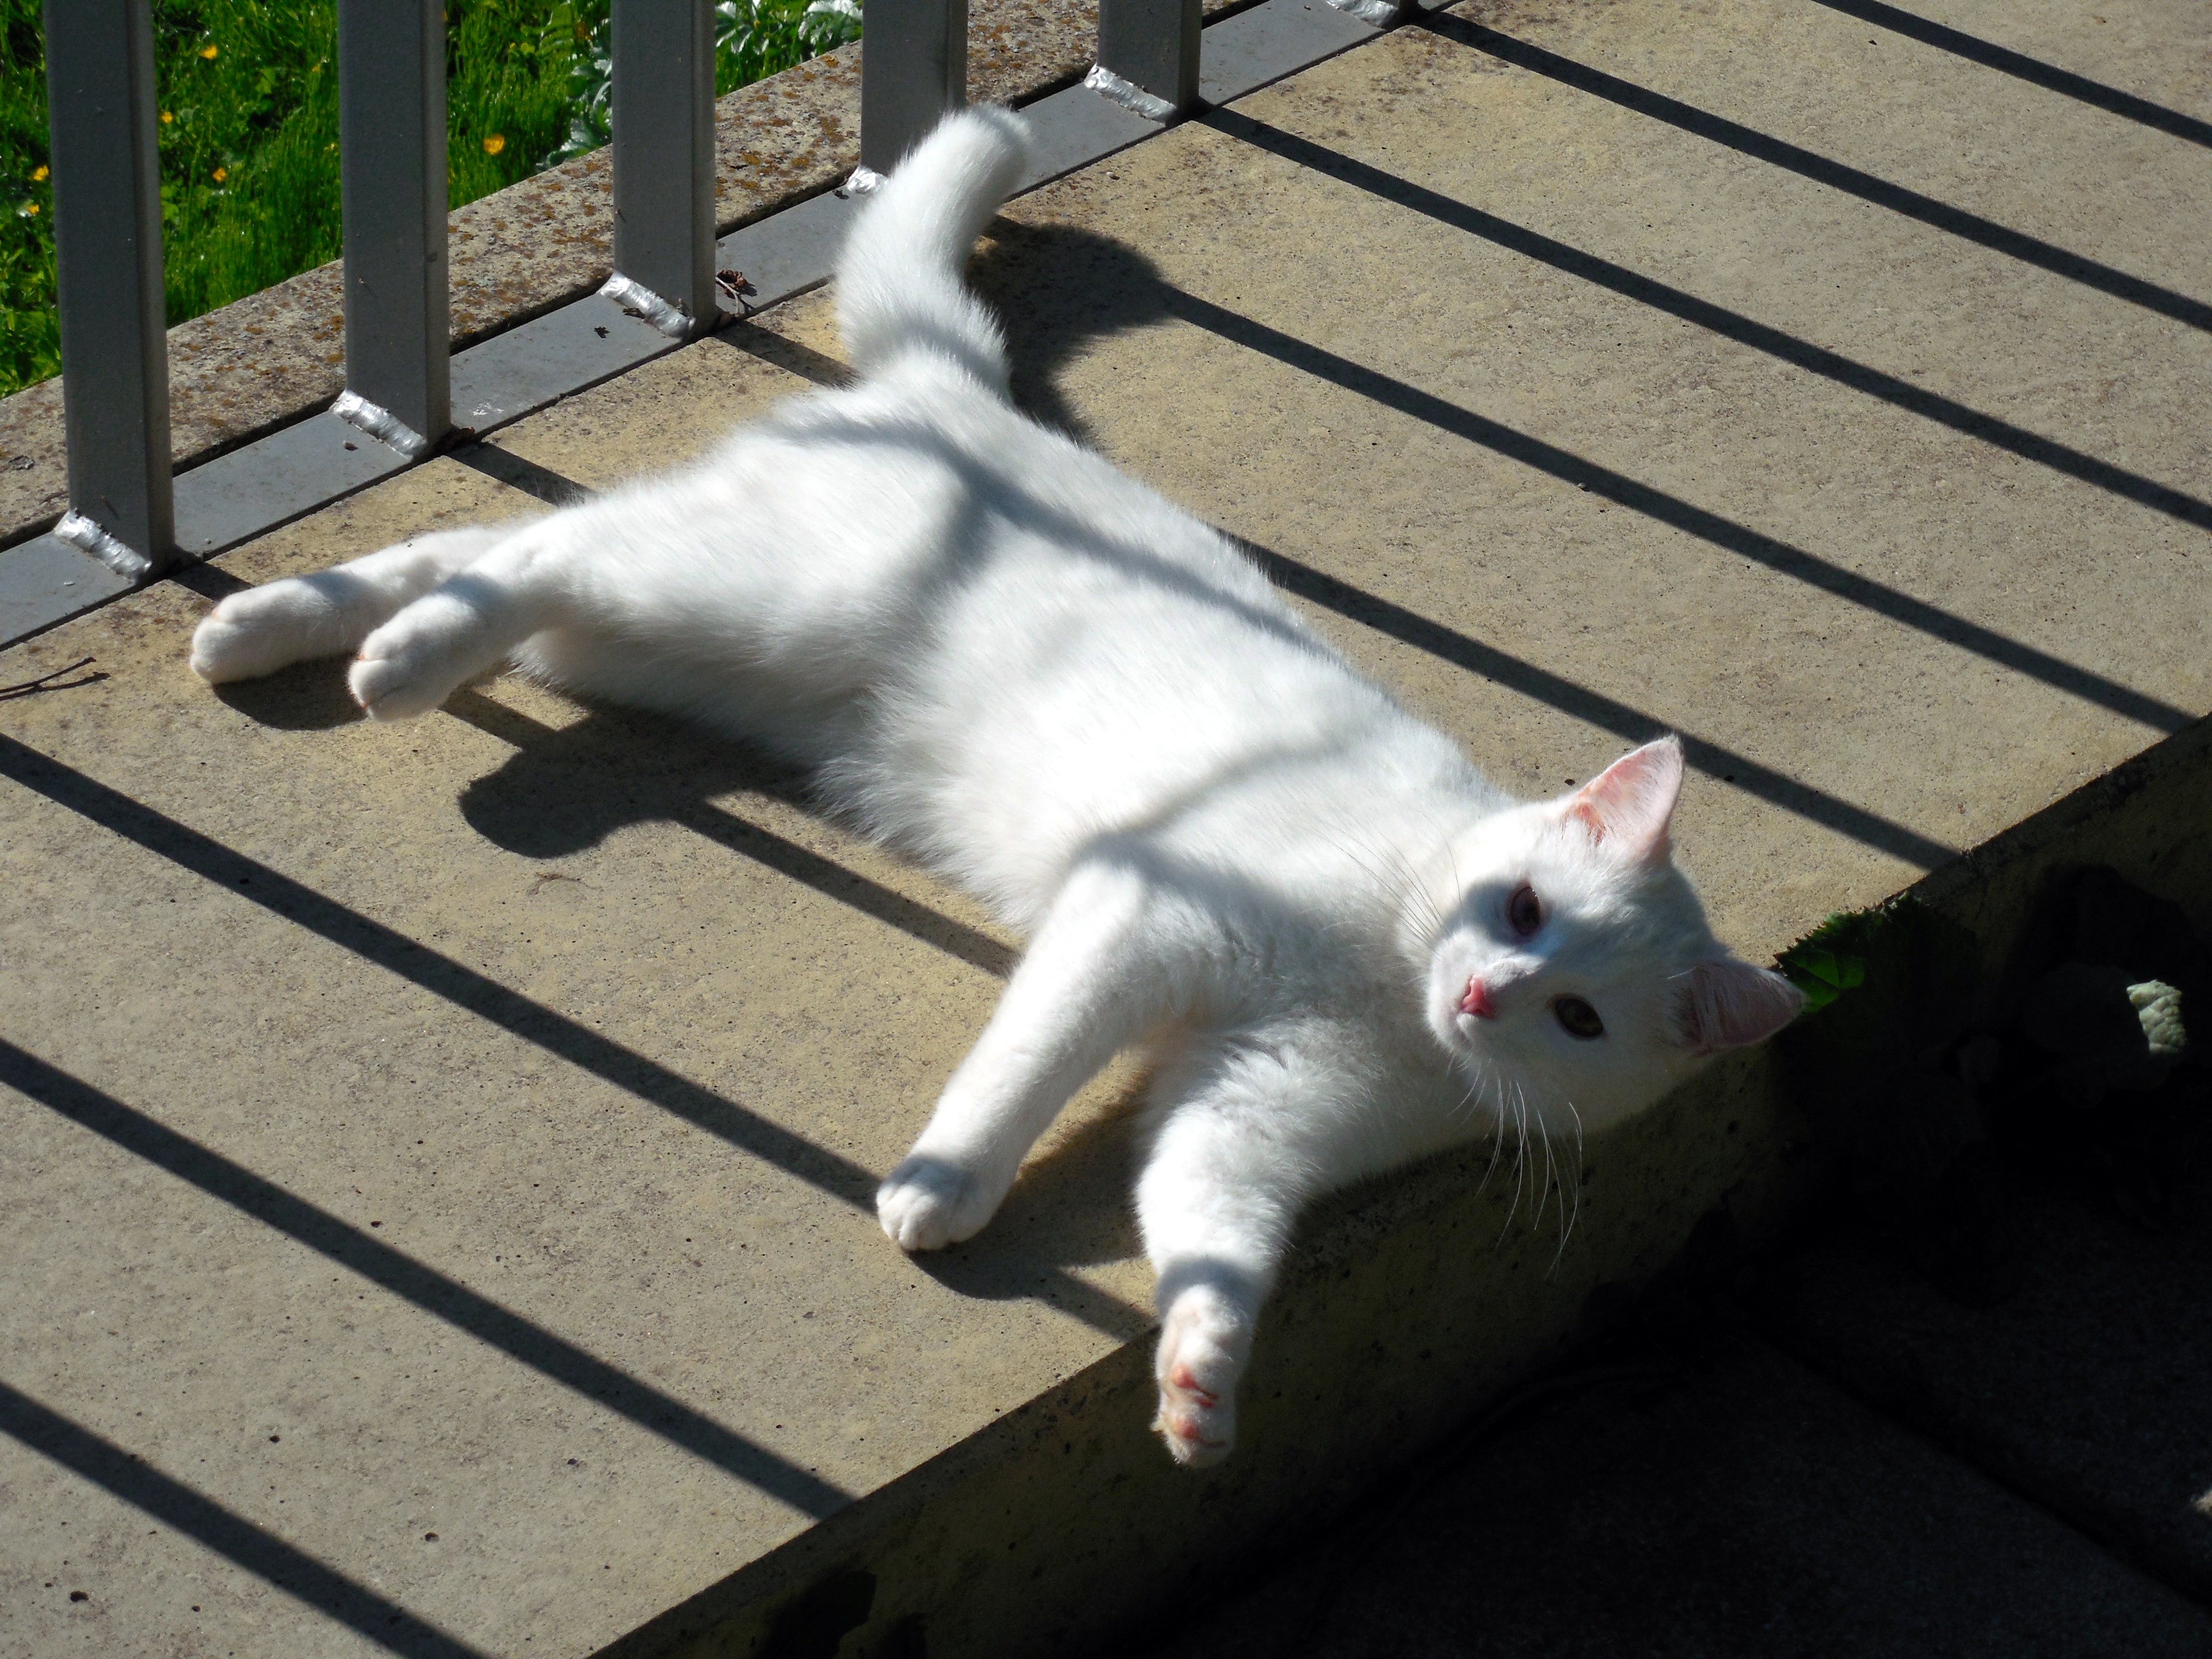
sun, pet, cat, mammal, rest, playful, lazy, tiger, sleepy, vertebrate, mieze, domestic cat, concerns, small to medium sized cats, cat like mammal